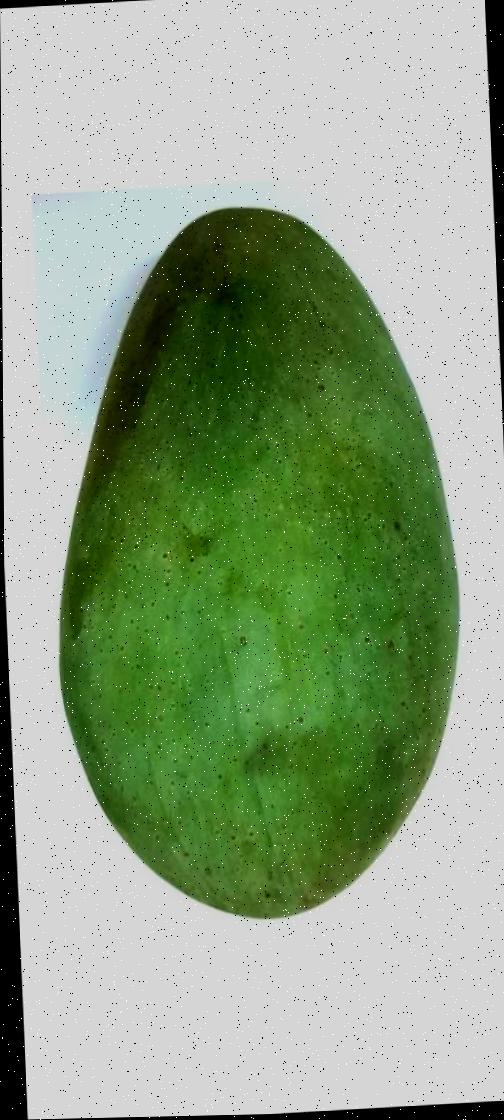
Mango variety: Fazli Shurmai